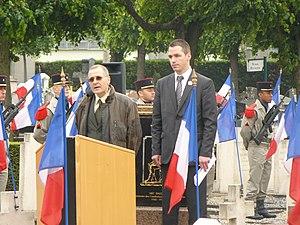
Inauguration de la kouba (reconstruite) de Nogent-sur-Marne, Daniel Lefeuvre, 28 avril 2011
Daniel Lefeuvre, né le 11 août 1951 à Paris et mort le 4 novembre 2013 à Paris, est un historien français, spécialiste du monde colonial, et en particulier de l'Algérie coloniale, qu'il a principalement étudiée sous l'angle de l'histoire économique.